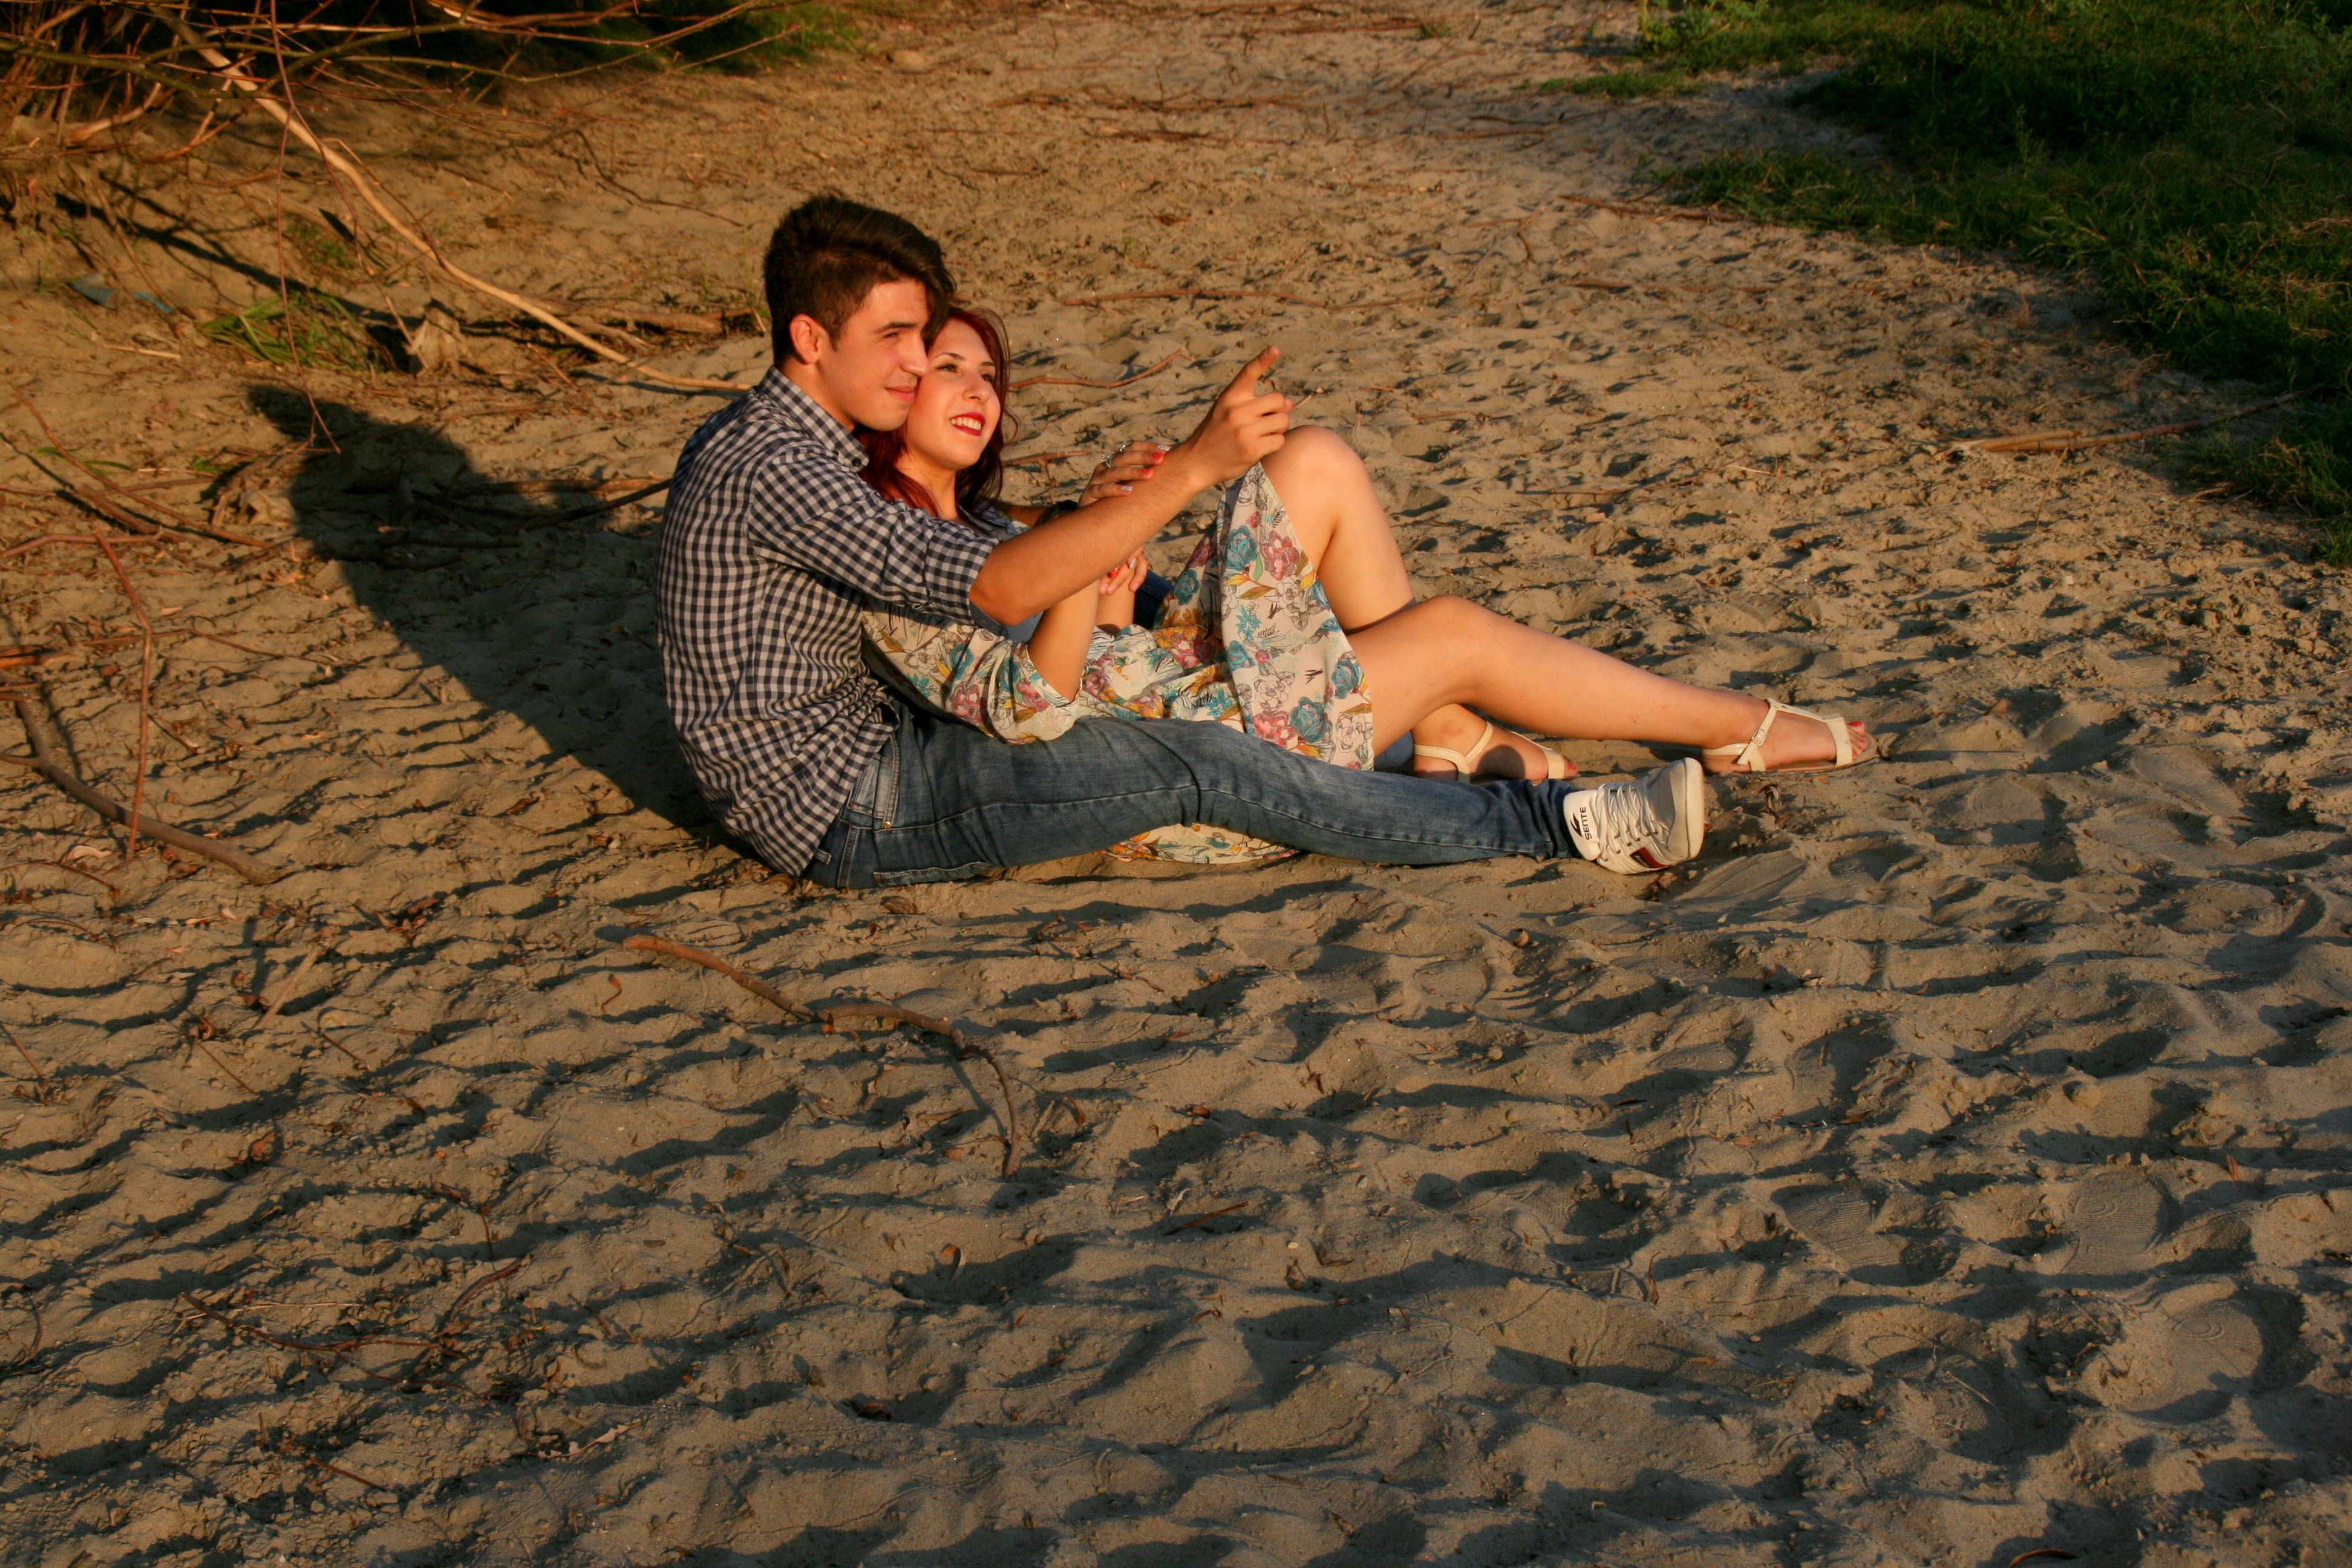
beach, sand, people, leg, love, couple, romance, happiness, photograph, image, interaction, photo shoot, human positions